EC Archives

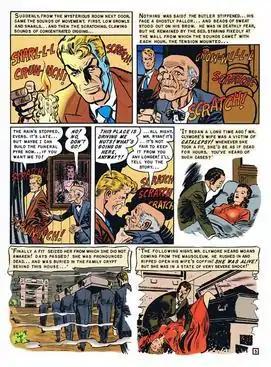
Example of "EC Archives"' digital coloring by Jamison Services on a Johnny Craig page: "Terror on the Moors!" in "EC Archives: The Vault of Horror" (2007), originally in "The Vault of Horror" #17 (February–March 1951)

The EC Archives are an ongoing series of American hardcover collections of full-color comic book reprints of EC Comics, published by Russ Cochran and Gemstone Publishing from 2006 to 2008, and then continued by Cochran and Grant Geissman's GC imprint (2011–2012), and finally taken over by Dark Horse in 2013.